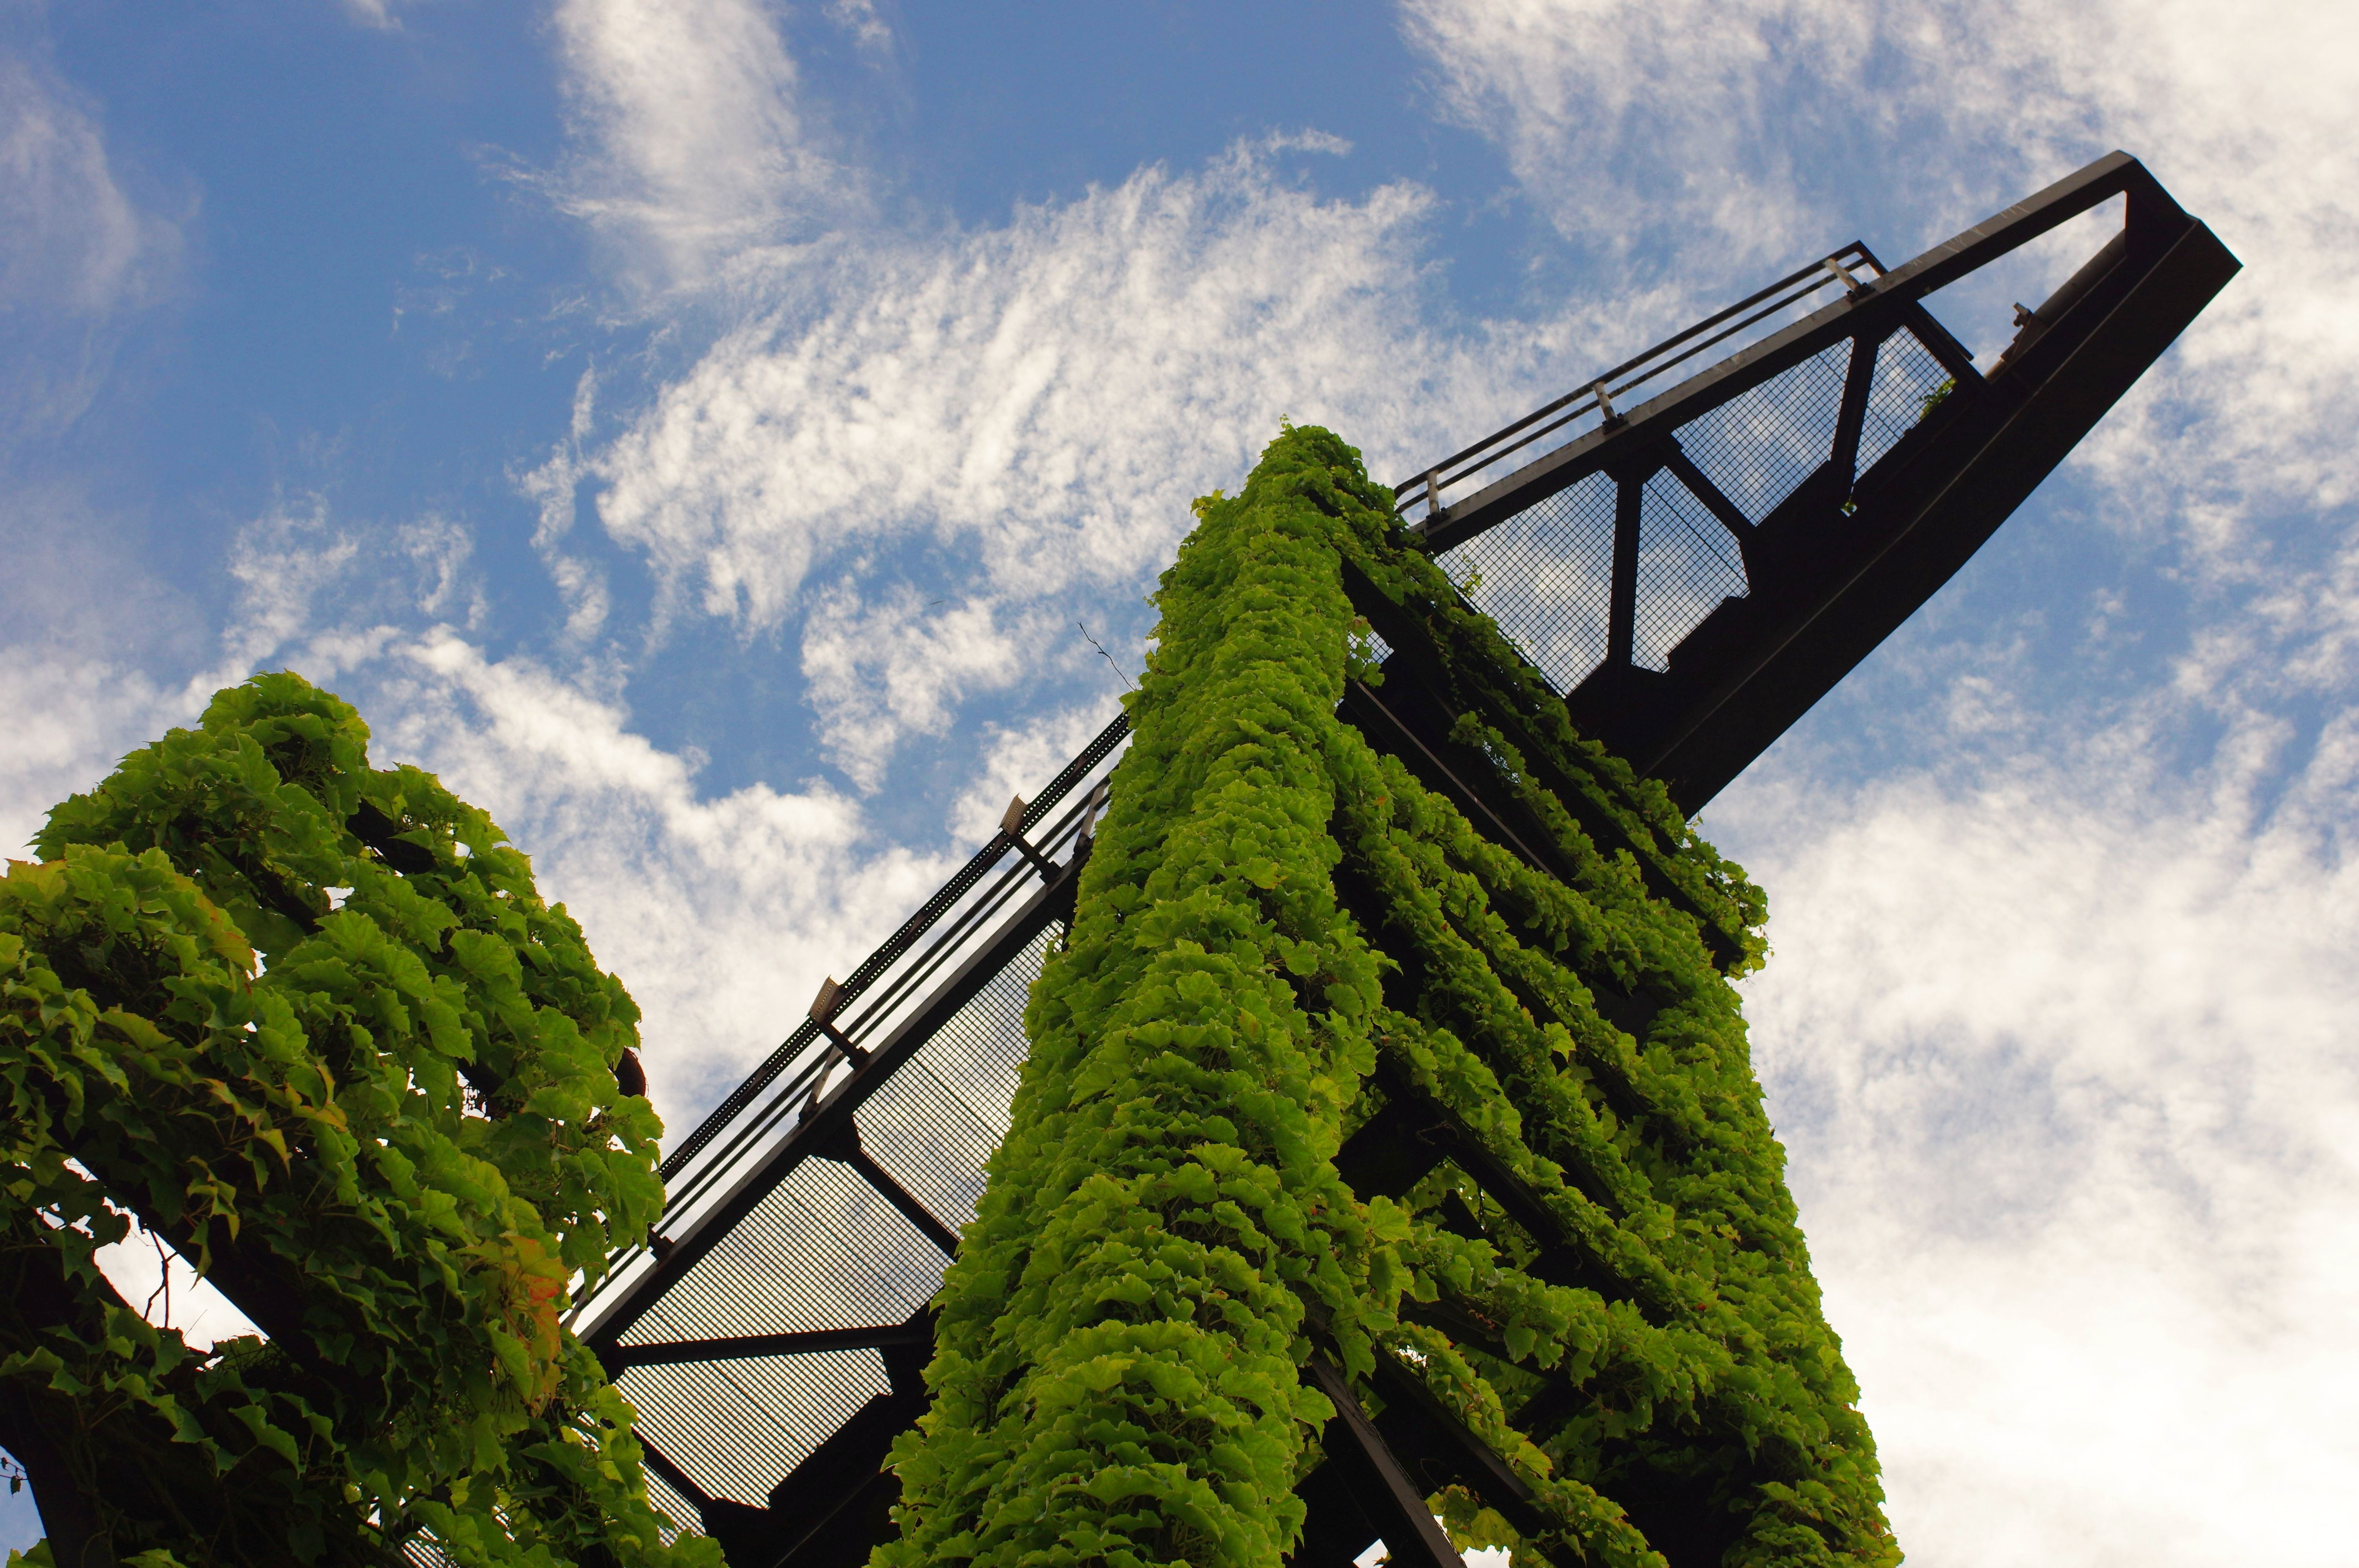
sky, industrial, plant, growth, vegetation, green, cloud, grass, tree, architecture, landscape